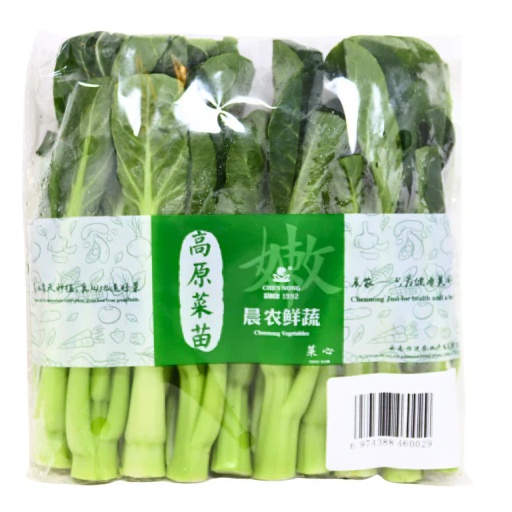
Fresh Baby Choi Sum 250g~
Brand: HuongViet Asian Supermarket
Category: Food, Beverages & Tobacco > Food Items > Fruits & Vegetables > Fresh & Frozen Vegetables > Greens > Choy Sum